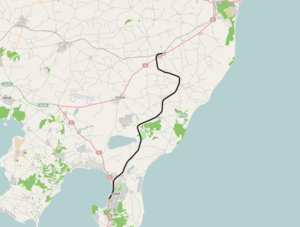
Ebeltoft-Trustrup Jernbane
Banens linjeføring
Ebeltoft-Trustrup Jernbane – eller Ebeltoftbanen – var en dansk privatbane mellem Ebeltoft og Trustrup 1901-68.